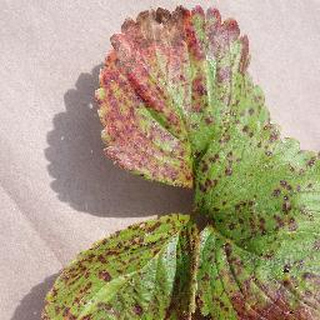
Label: strawberry_leaf_scorch